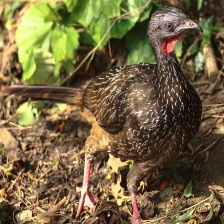
Species: BAND TAILED GUAN
Scientific name: PENELOPE ARGYROTIS